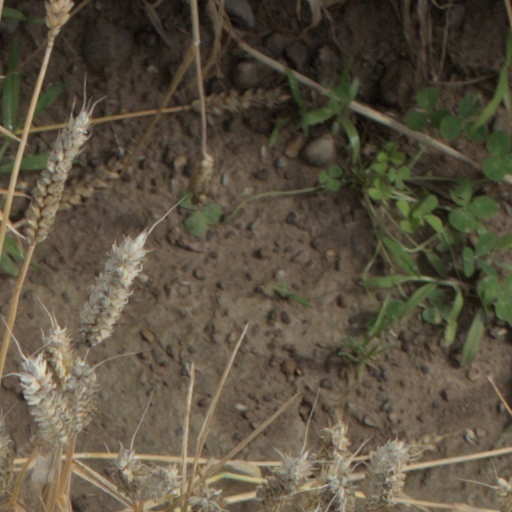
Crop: wheat